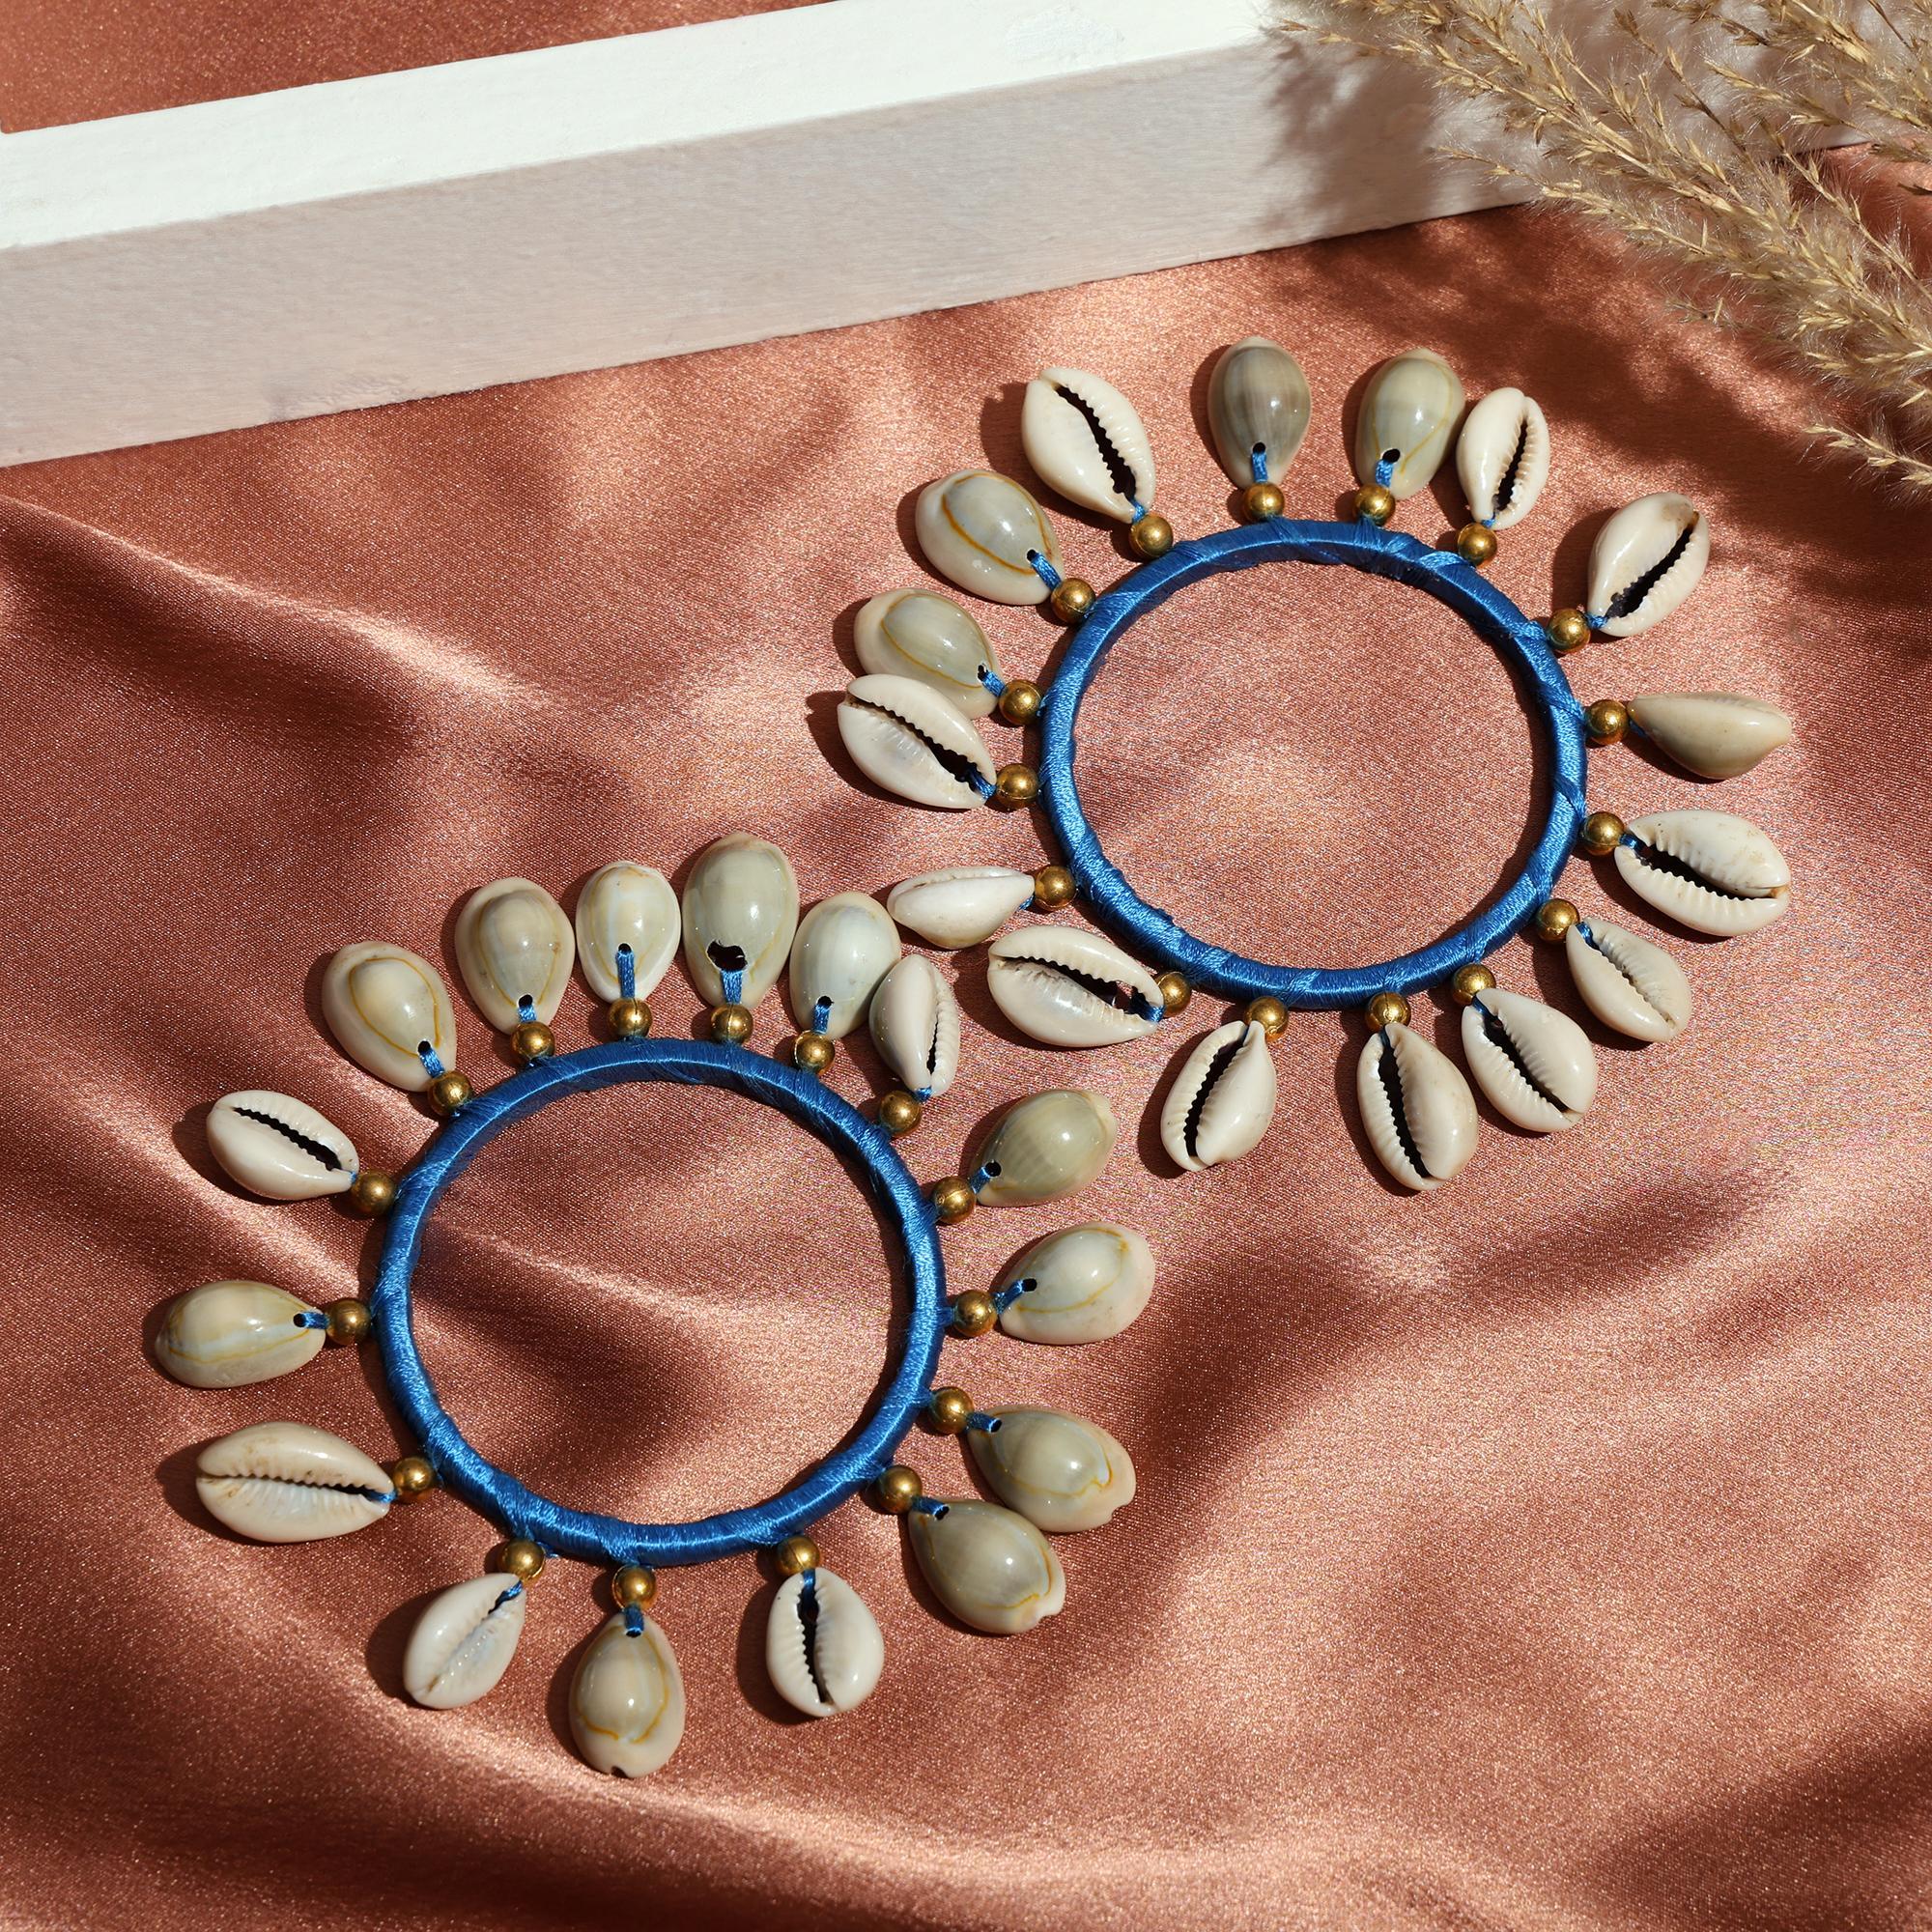
 TINKLE JEWELS Kowri bangles Jewelry for womenFashionable jewelry, Trendy bangles For Women and girls (silk thread bangles _ Blue) Size- 2'2,2'4,2'6,2'8,2'10
Type: Traditional Jewellery
Brand: TINKLE JEWELS
Price: Rs. 220
 Introducing our exquisite handmade silk thread bangles, meticulously designed with shells . This set features two bangles, each with a 5mm thickness.Enhance your attire with the elegance of these bangles, perfect for adding a touch of sophistication to any outfit. To preserve their beauty, it's recommended to pack them away when not in use, safeguarding them from water and moisture.Elevate your style with these timeless accessories, crafted with care and attention to detail. Embrace the allure of traditional craftsmanship and make a statement with these stunning silk thread bangles.
Features: Party wear bangles,Trendy bangles,Fashionable jewelry , Jewelry for women